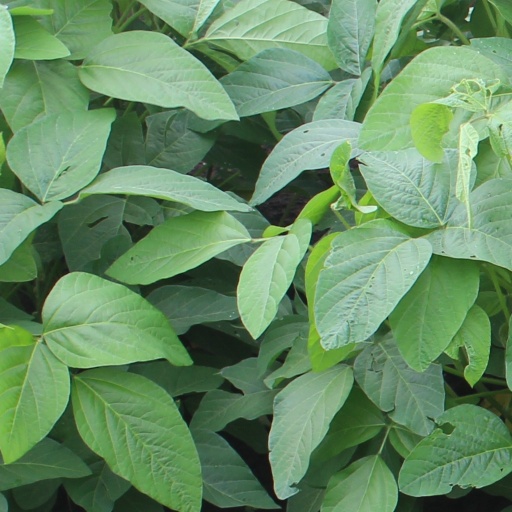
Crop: soybean